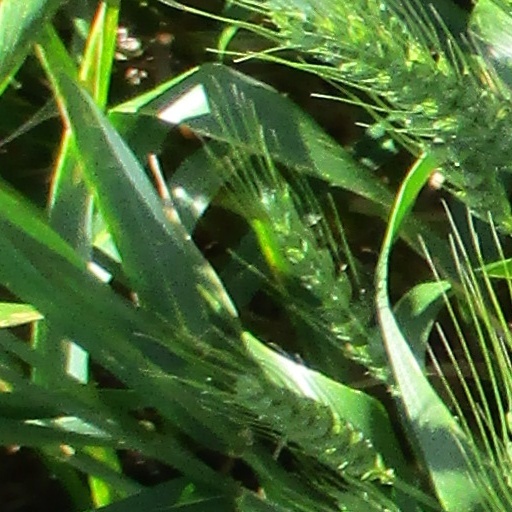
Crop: wheat